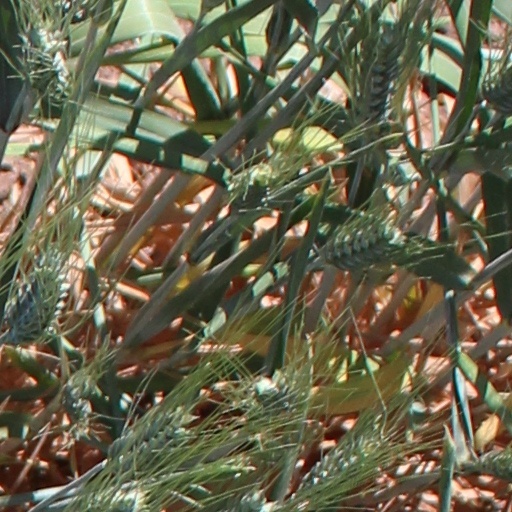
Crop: wheat